Sasha Bordeaux

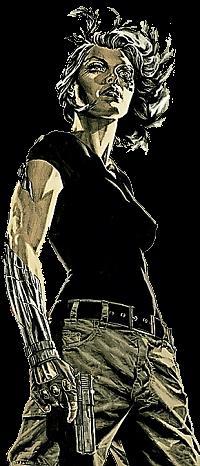
Sasha Bordeaux as depicted in "Checkmate" (vol. 2) #4 (July 2006); art by Lee Bermejo.

Sasha Bordeaux is a fictional character appearing in American comic books published by DC Comics. The character was at first primarily associated with superhero Batman, and she has subsequently evolved an association with Checkmate in two of its incarnations. Sasha Bordeaux was created by Greg Rucka and Shawn Martinbrough, and first appeared in "Detective Comics" #751 (December 2000).